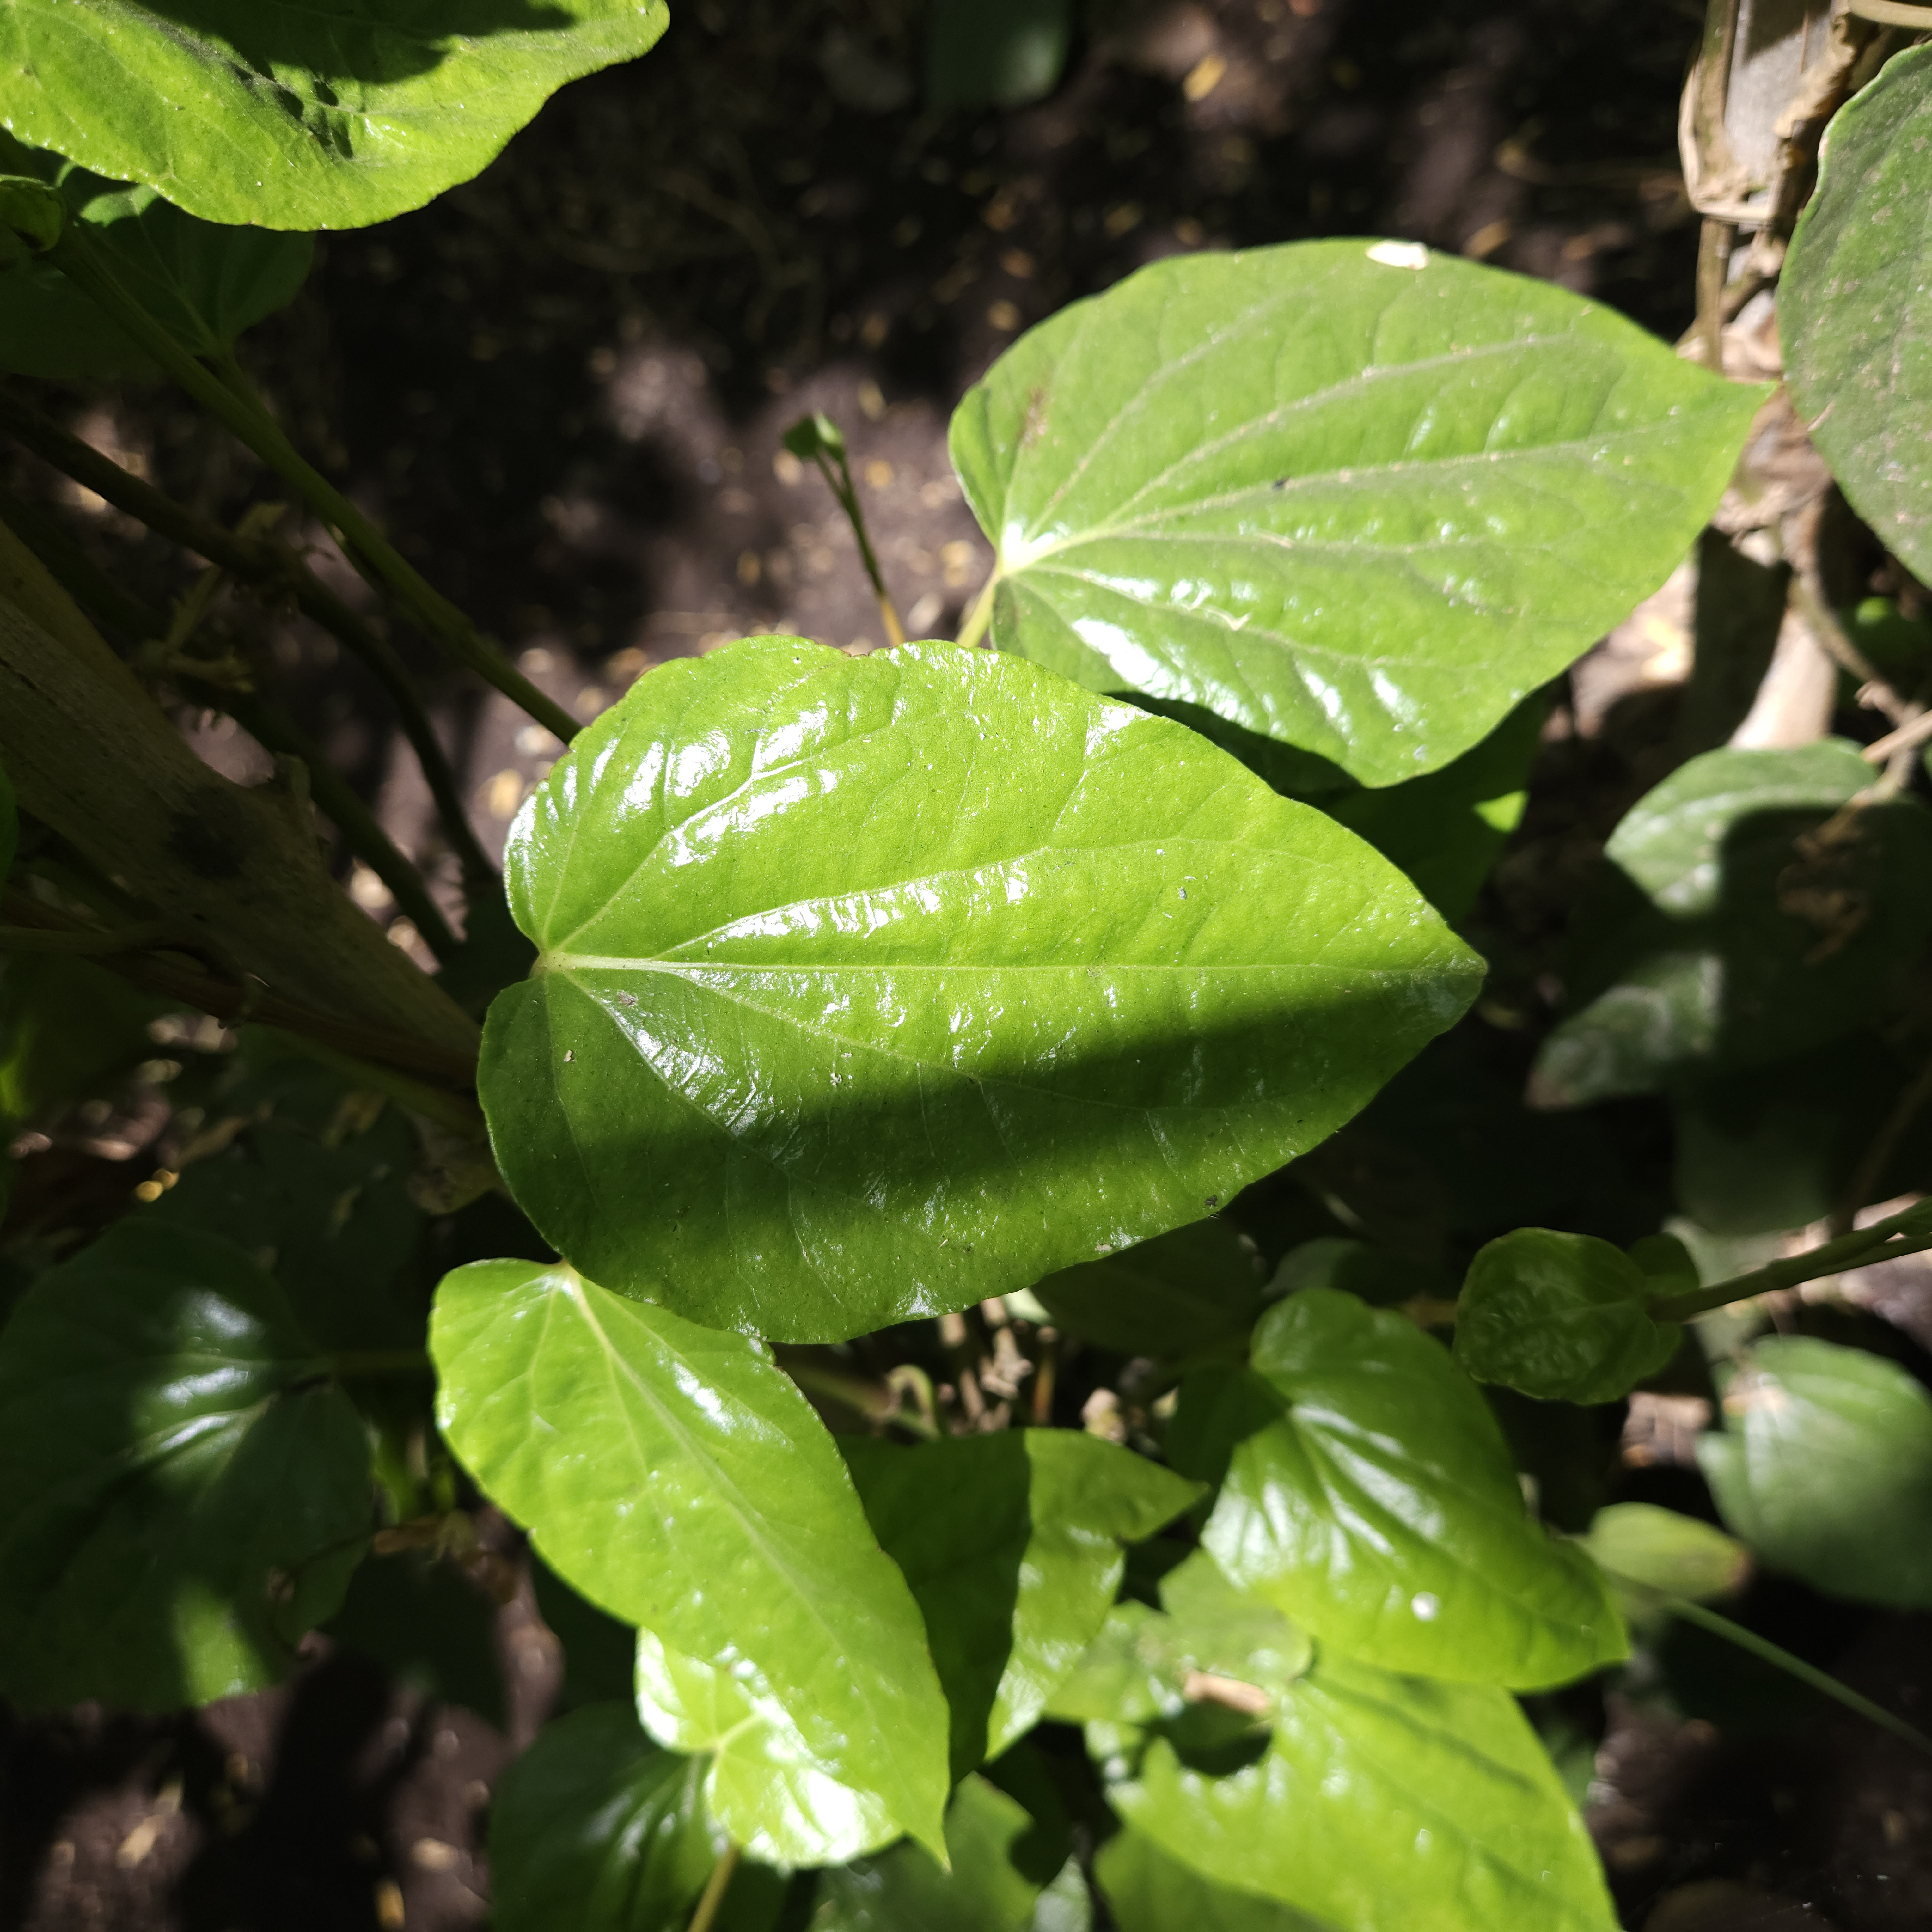
Label: Healthy